Lip gloss

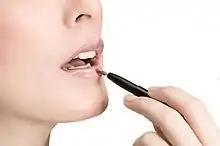
Lip gloss being applied with a retractable lip brush

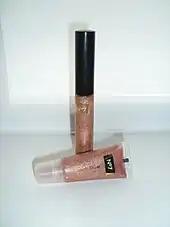
Lip gloss in squeezable tube and wand applicator formats

Lip gloss is a cosmetic used primarily to give lips a glossy luster, and sometimes to add a subtle color. It is distributed as a fluid or a soft solid (not to be confused with lip balm, which generally has medical or soothing purposes, or lipstick, which generally is a solid, cream-like substance that gives off a more pigmented color.) The product is available in ranges of opacity from translucent to solid and can have variously frosted, glittery, glossy, and metallic finishes.